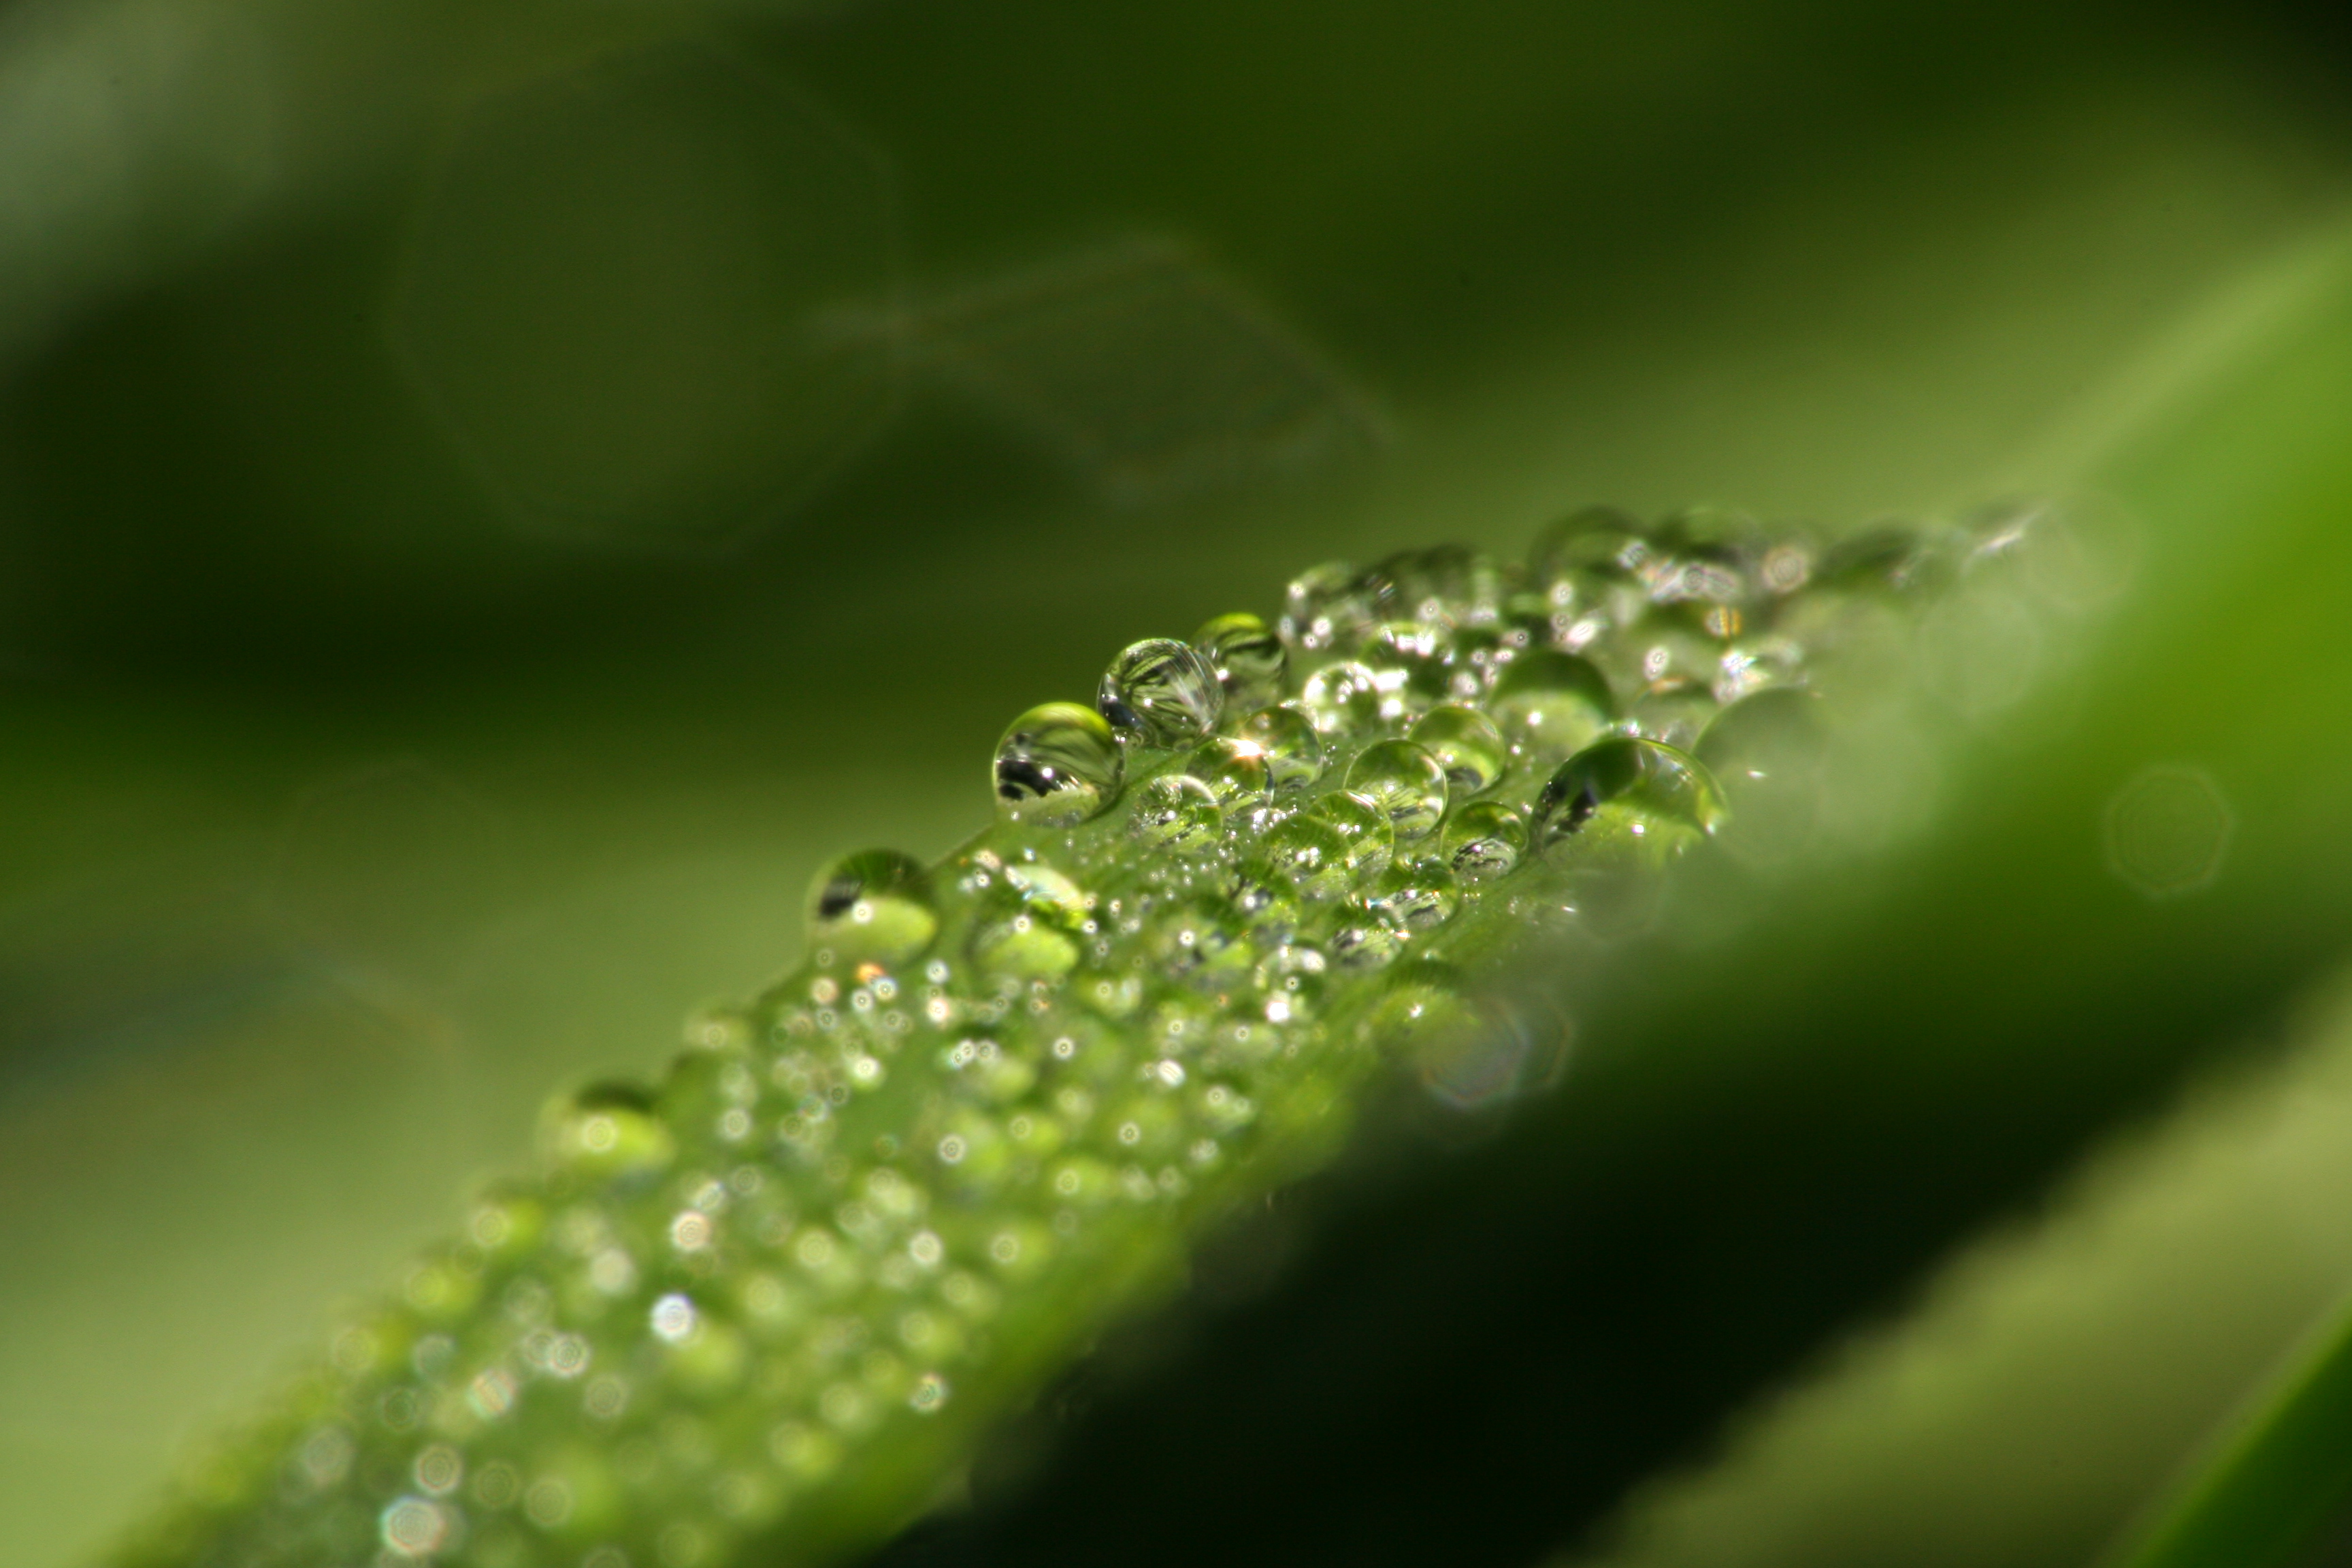
macro, nature, dew, water, drop, moisture, vegetation, macro photography, leaf, close up, grass, plant stem, plant pathology